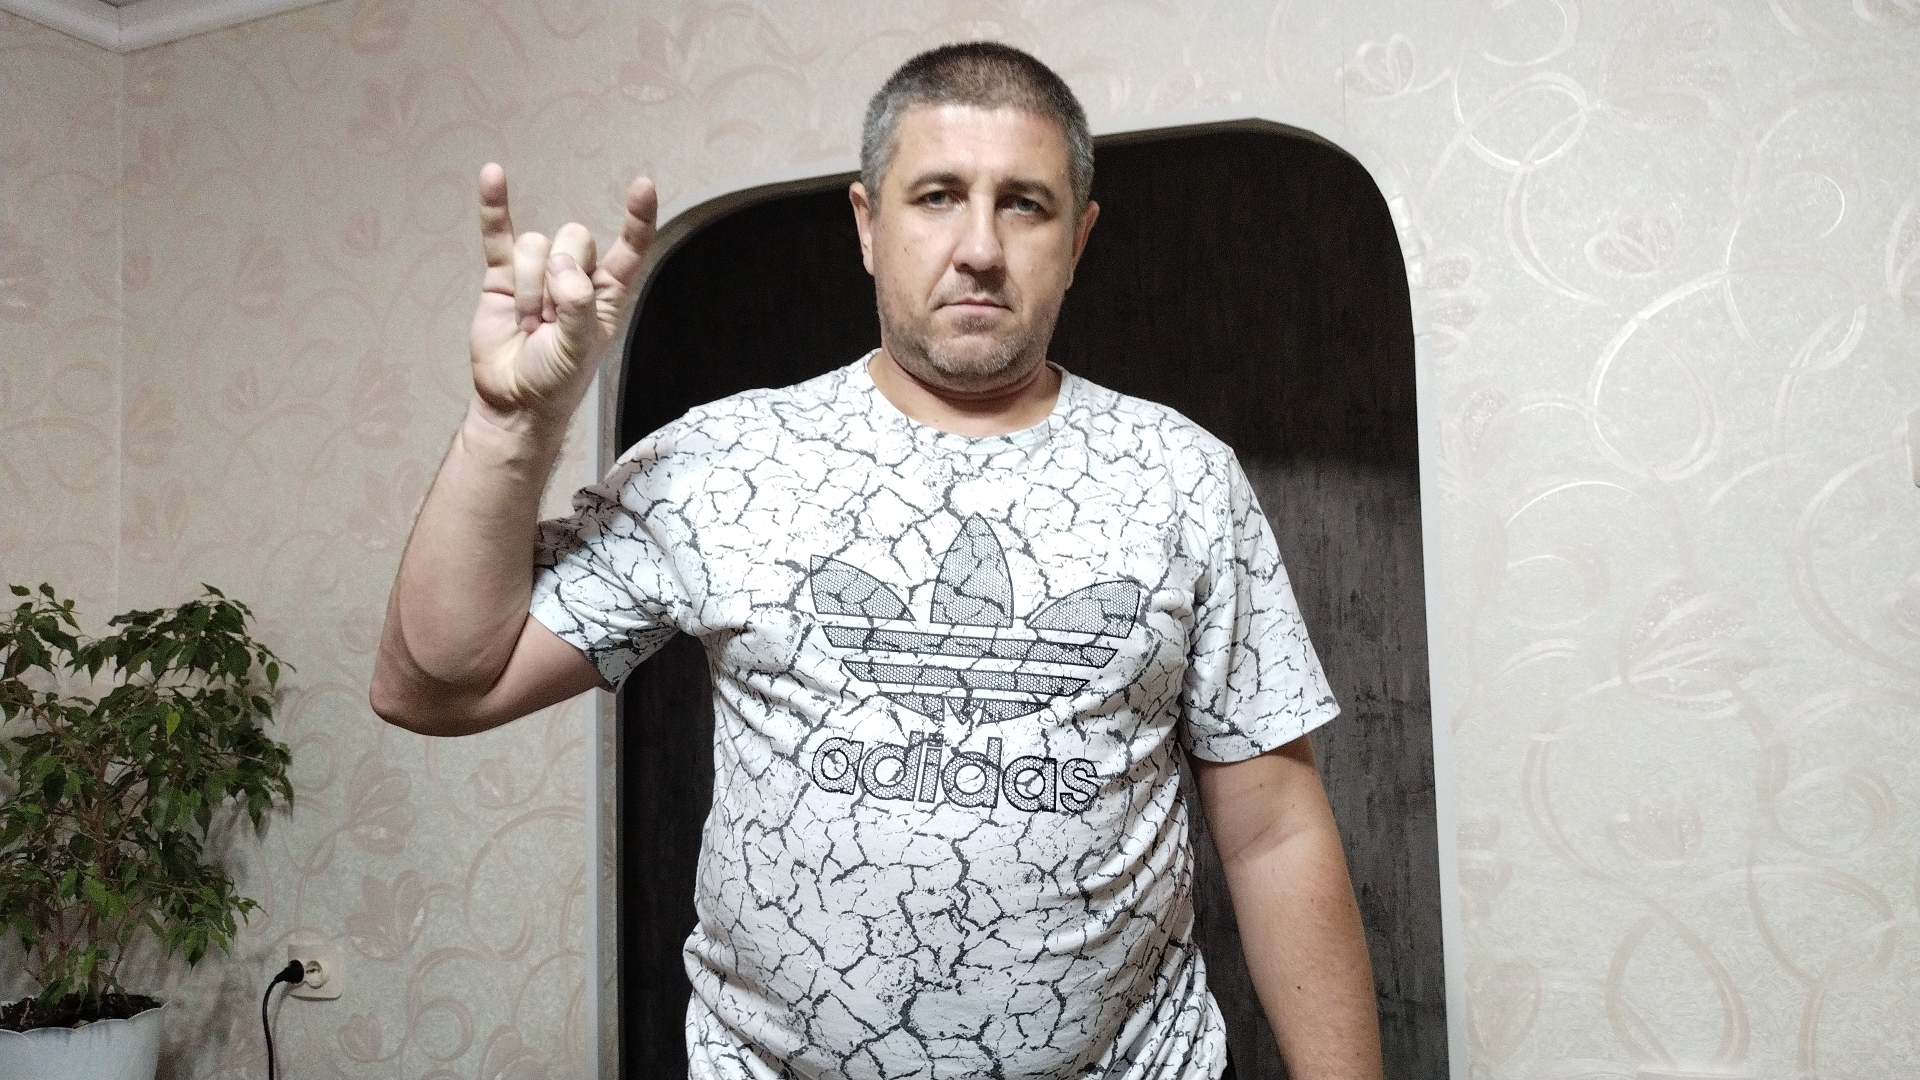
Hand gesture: rock